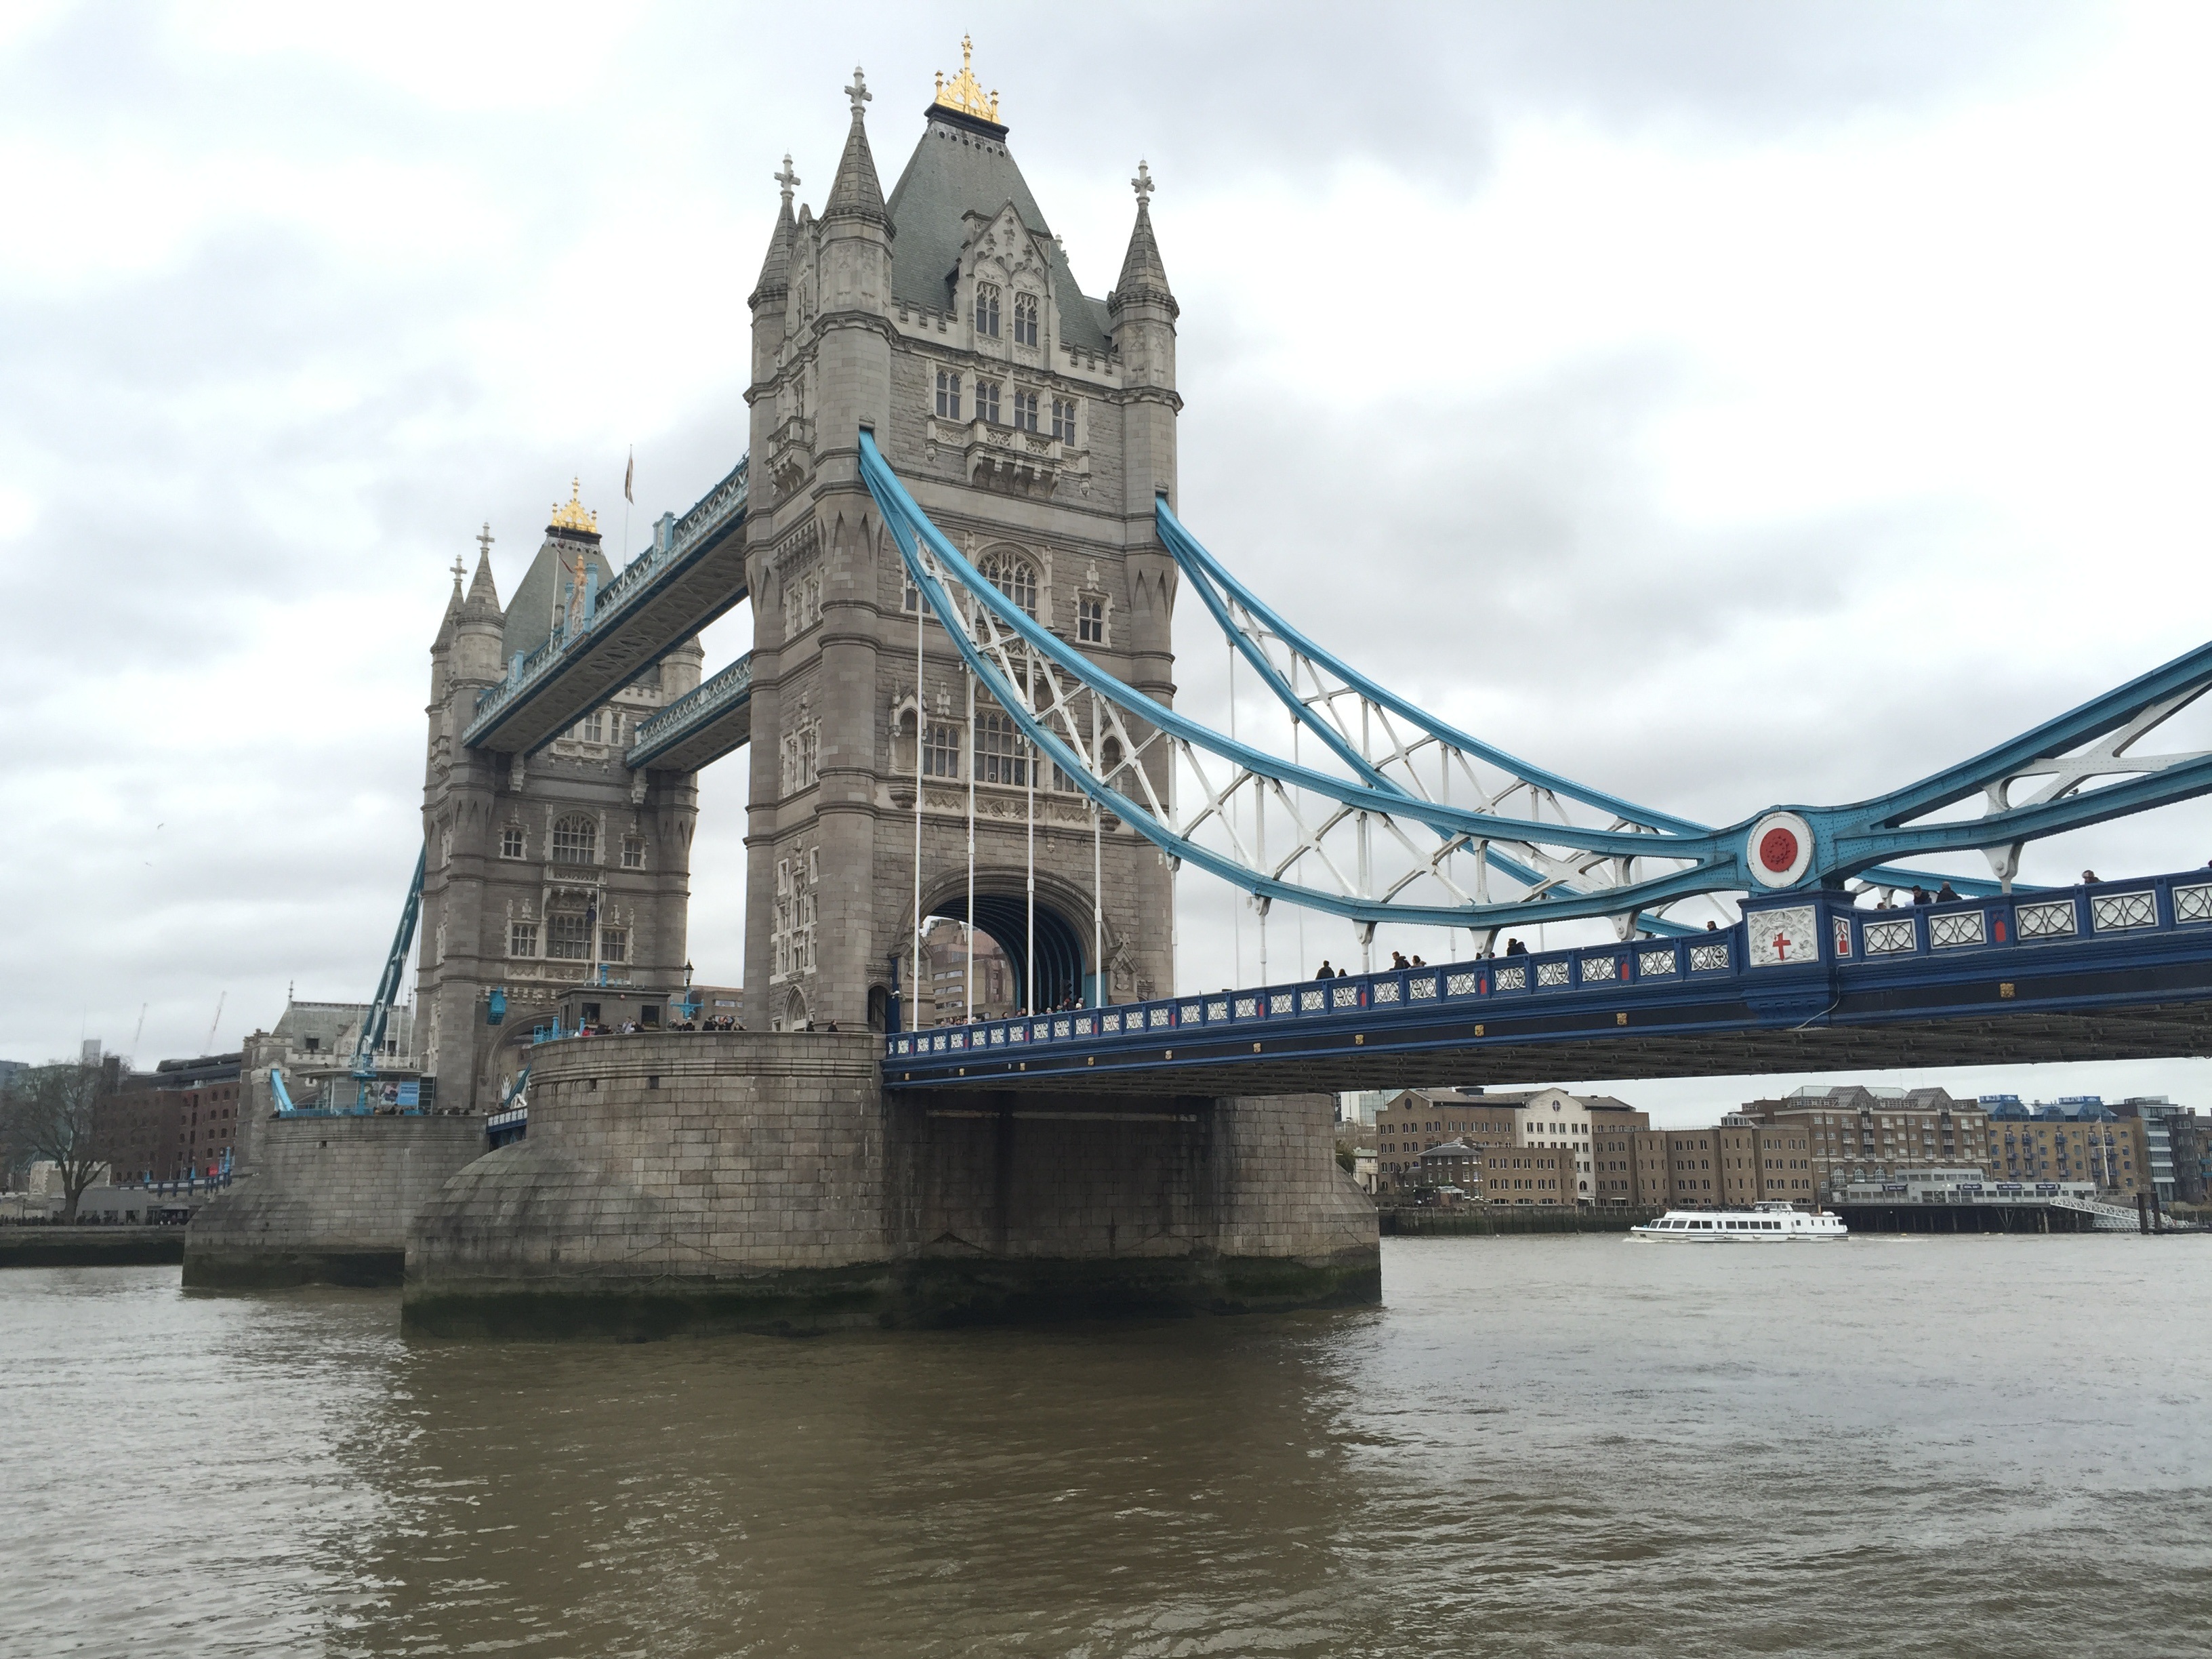
water, bridge, river, tower, landmark, tourism, tower bridge, waterway, england, london, tours